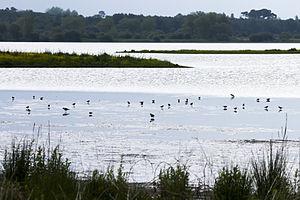
Contre jour sur le marais d'orx le matin
La réserve naturelle nationale du marais d'Orx est une réserve naturelle nationale située en Nouvelle-Aquitaine. Classée en 1995, elle occupe une surface de 775 hectares et protège la partie nord-est du marais d'Orx.